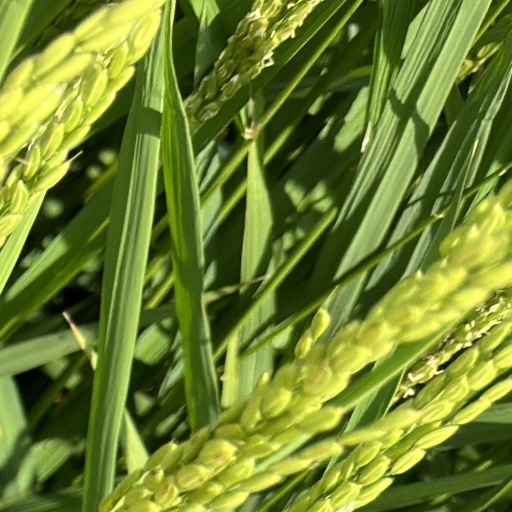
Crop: rice